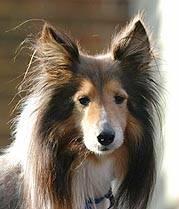
dog